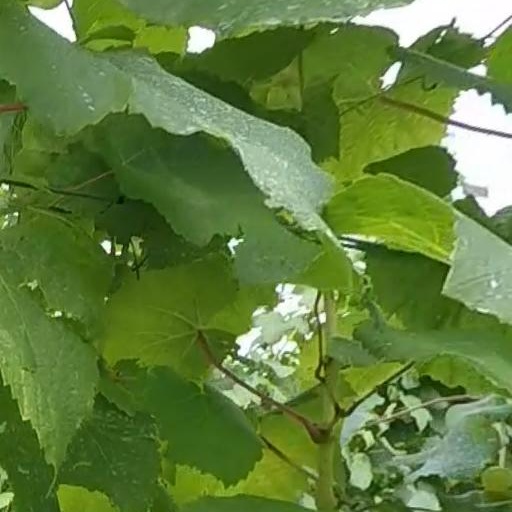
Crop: grape